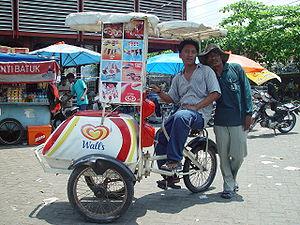
Pelabuhan Ratu est une ville d'Indonésie. C'est le chef-lieu du kabupaten de Sukabumi dans la province de Java occidental.